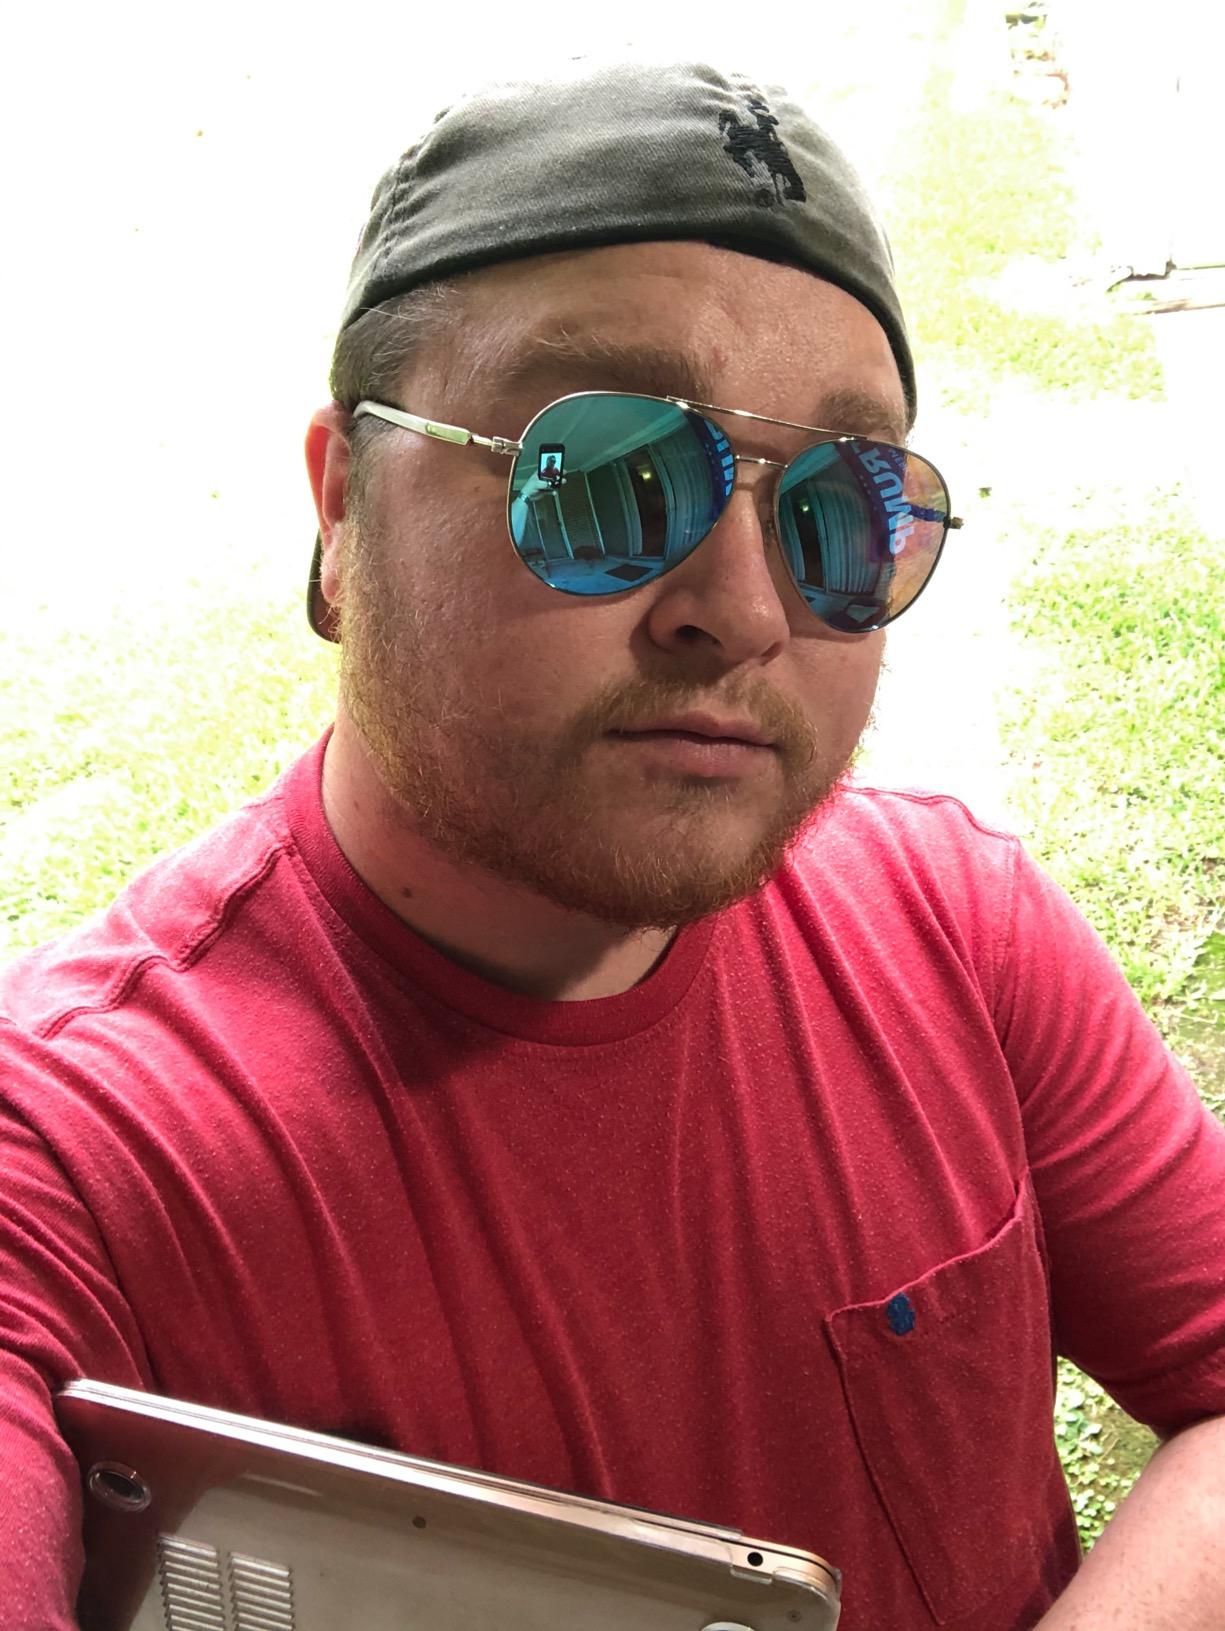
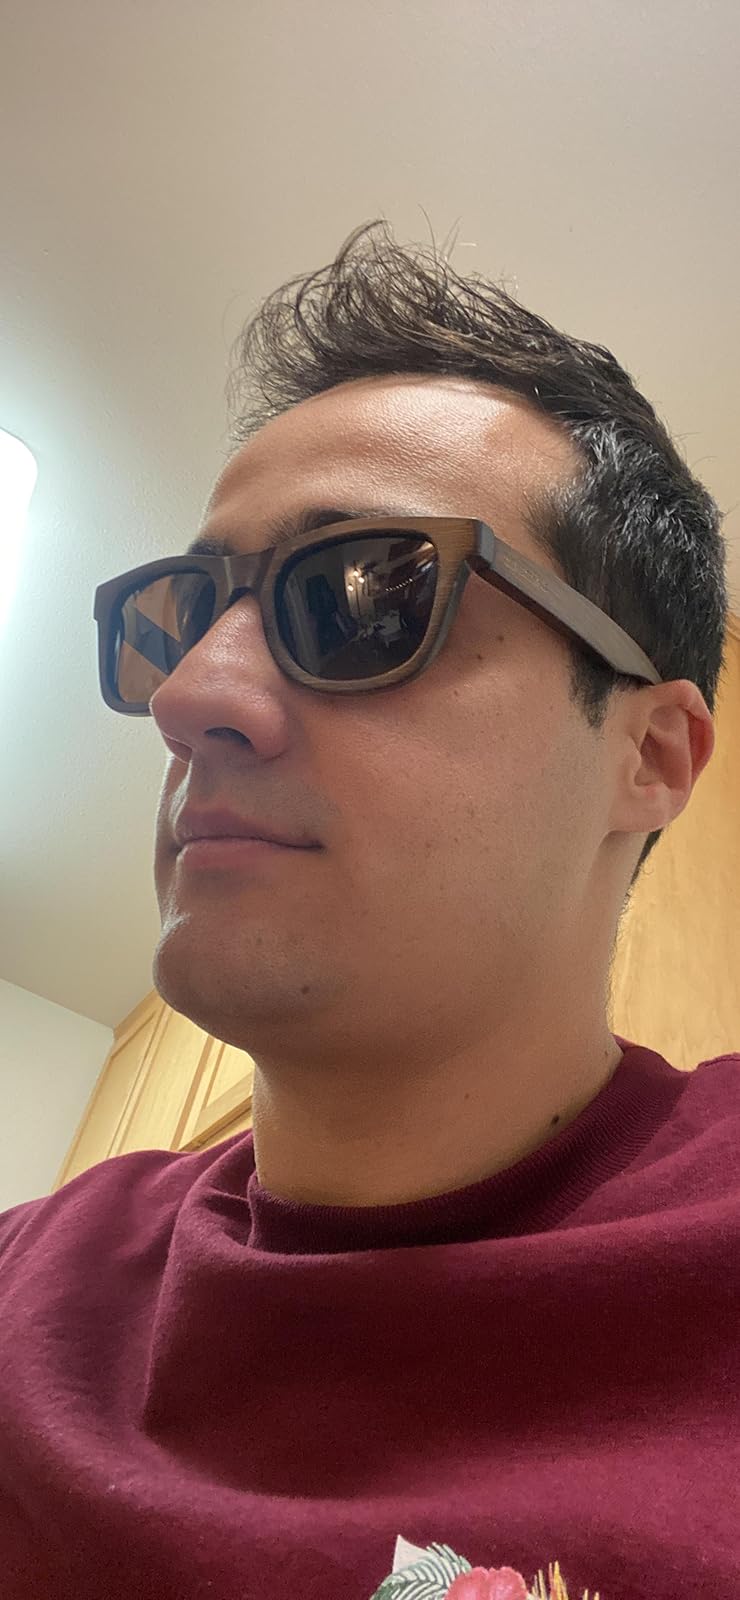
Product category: accessories_sunglasses
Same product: no